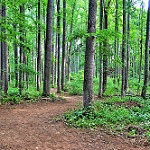
Label: forest